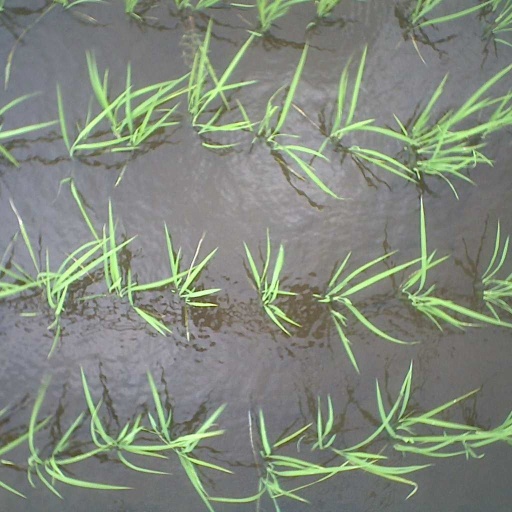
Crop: rice